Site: brandenburg
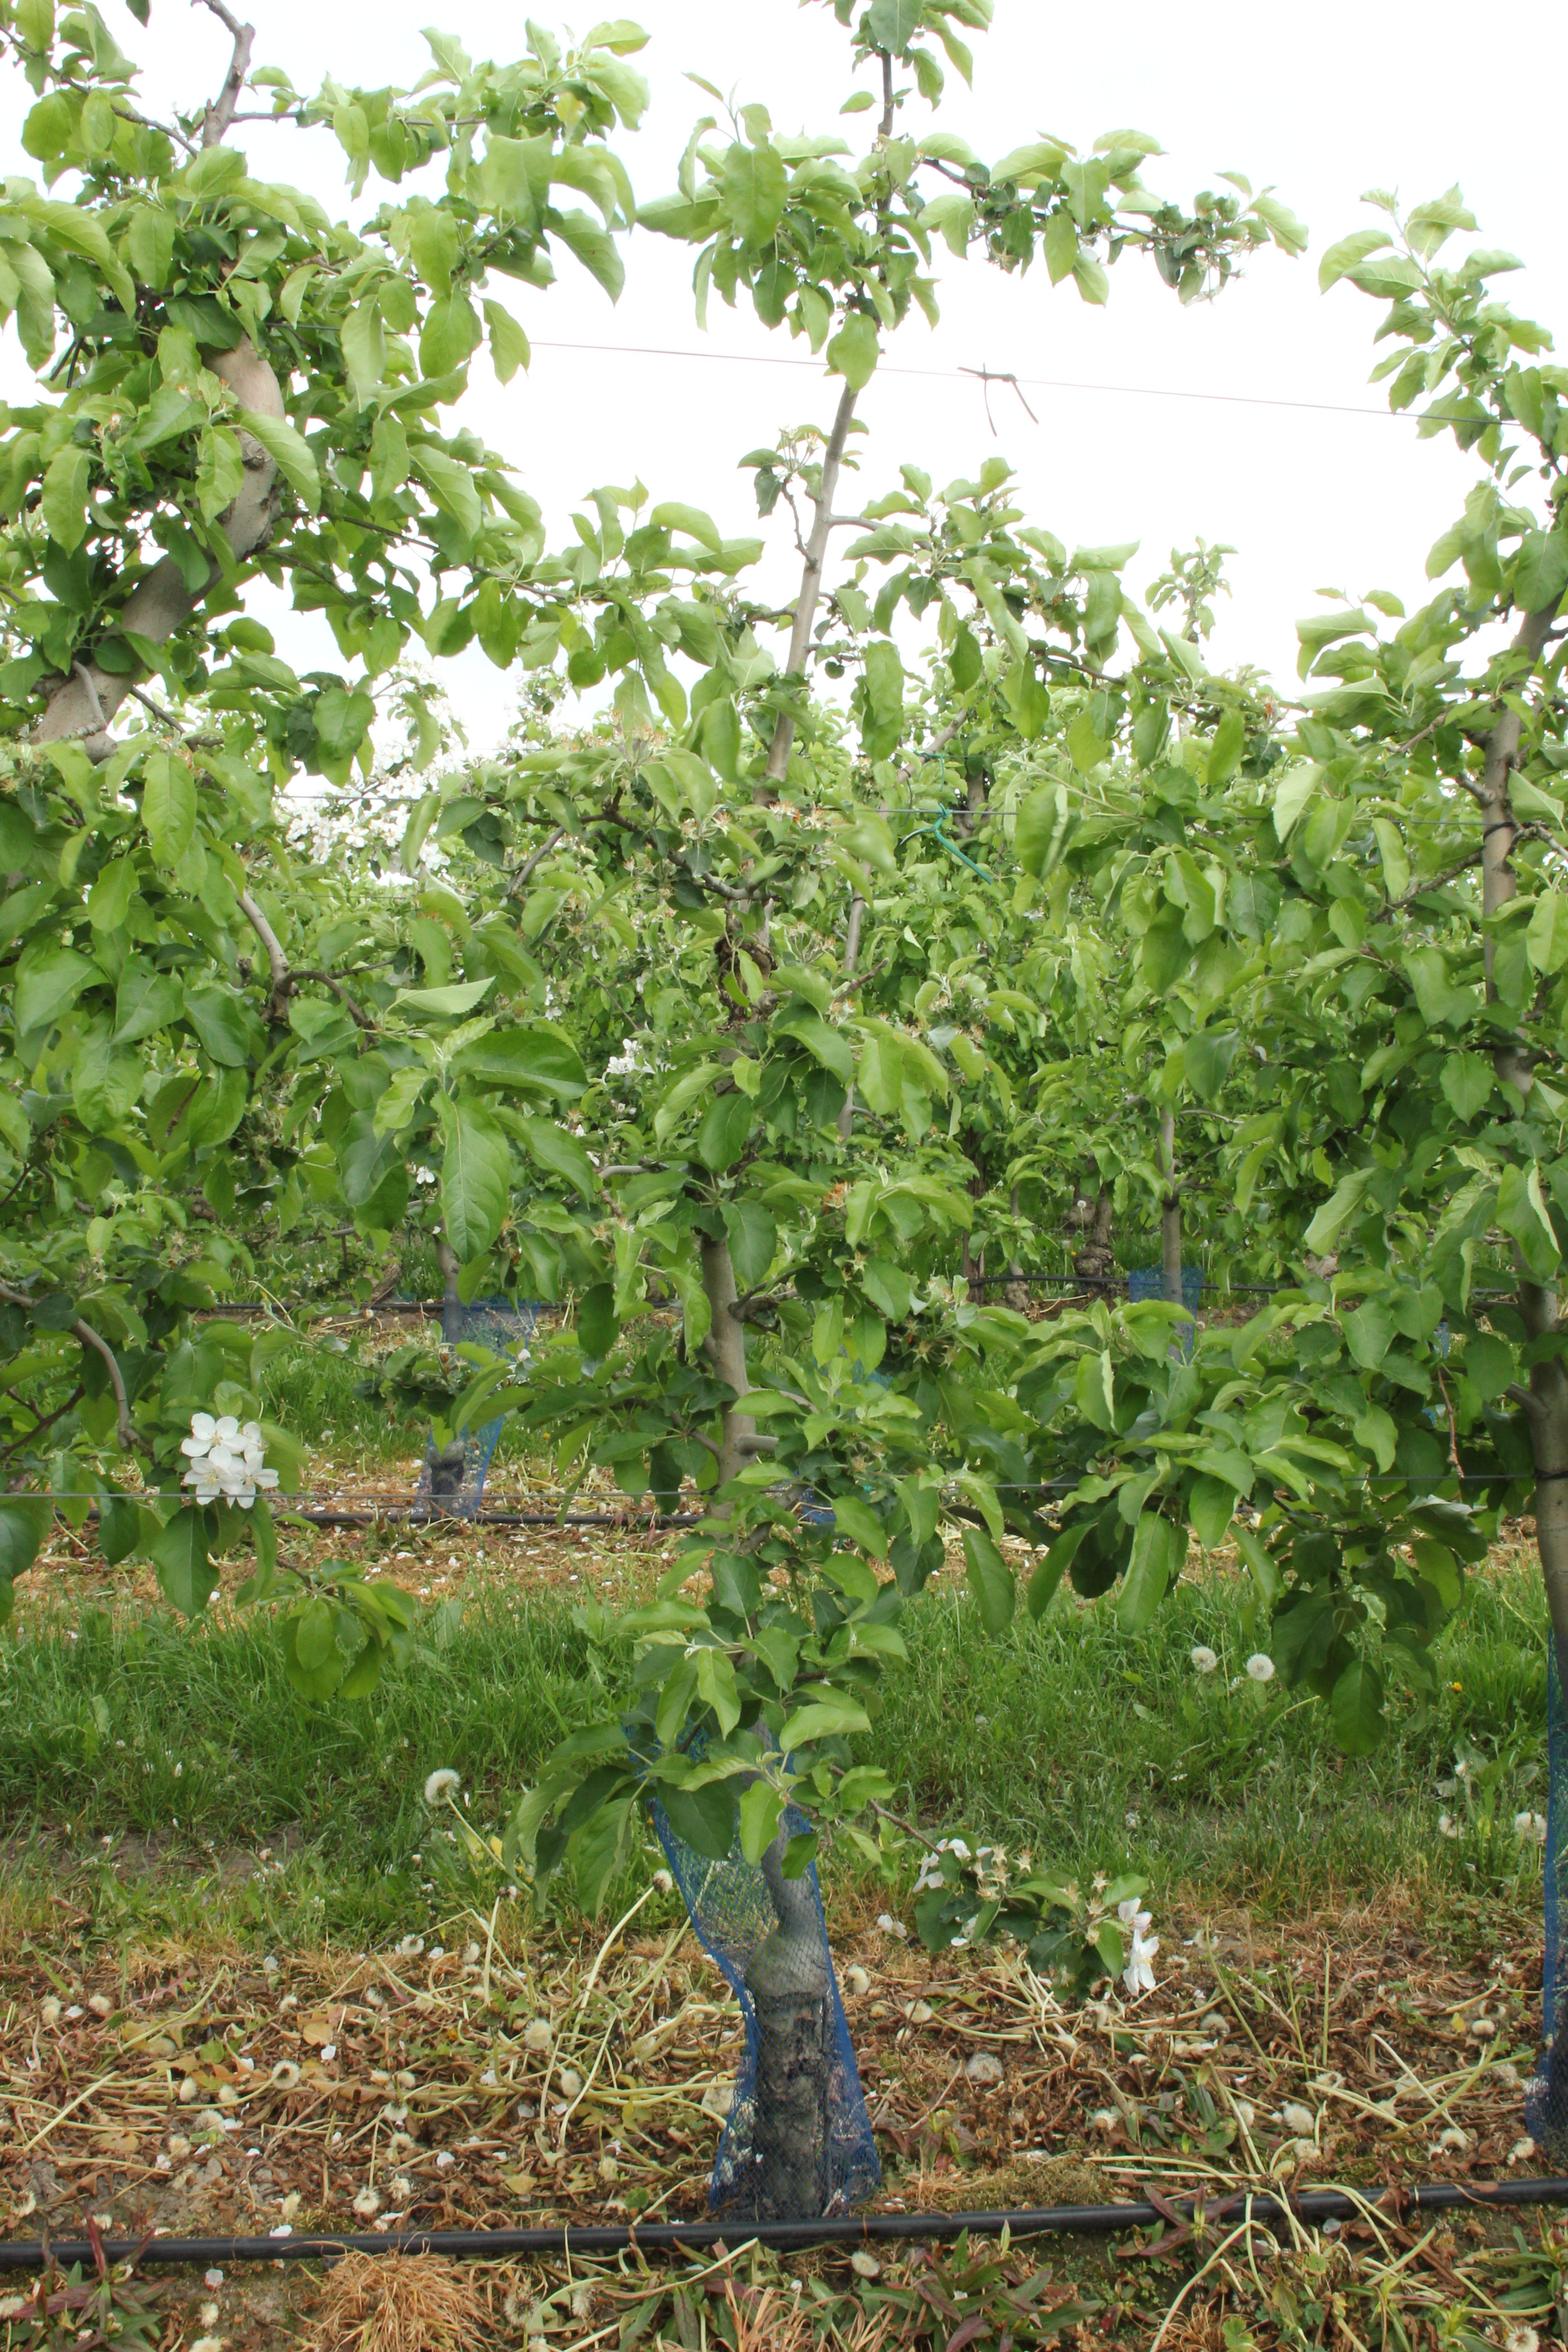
Growth stage (BBCH 67): Flowering